Answer in natural language. Considering the relative positions, is stainless steel kitchen sink (marked A) to the left or right of Doorway (marked C)? Choose between the following options: left or right
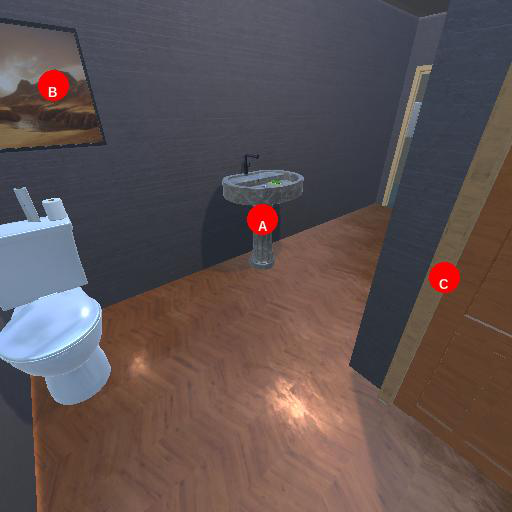
<answer>left</answer>